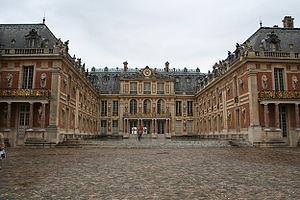
Le marbre de Rance est une variété de marbre de couleur rouge, rayé de veines grises et taches blanches et bleuâtres. Exploité dès le XVIᵉ siècle dans la région de Rance, dans le Hainaut, il obtint une grande renommée surtout grâce à l’usage intensif qui en fut fait lors de la décoration du château de Versailles où on le trouve utilisé à profusion tant en dallages, placages qu'en pilastres, comme dans la Galerie des Glaces, pour la confection de colonnes, d'escaliers et de cheminées monumentales. Ces éléments étaient réalisés en marbres de provenances diverses, en grandes quantités des provinces septentrionales appelées Flandres, d'où l'origine des qualificatifs erronés de « Rouge de Flandres » ou « marbre rouge des Flandres ».
Les marbres modernes désignent les marbres utilisés dans le monde occidental à partir de la Renaissance et jusqu'à nos jours. Après plusieurs siècles d'utilisation moins intensive du marbre durant le Moyen Âge, de nombreuses carrières sont de nouveau exploitées et de nombreuses autres sont découvertes, depuis environ les XVᵉ et XVIᵉ siècles sous l’impulsion des Médicis souverains de Toscane en Italie, et de Louis XIV en France.